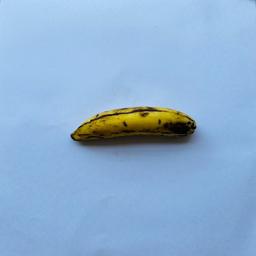
Banana variety: Sabri Kola